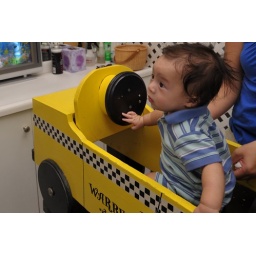
Warming up in the big boy seat